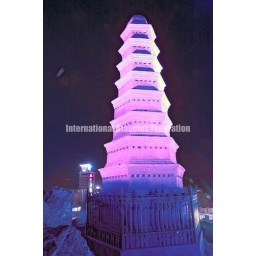
One of 27 monuments and buildings in China that went blue for World Diabetes Day 2010.